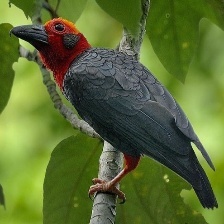
Species: BORNEAN BRISTLEHEAD
Scientific name: PITYRIASIS GYMNOCEPHALA